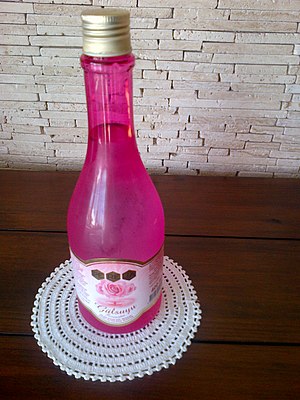
Rosenvand
En flaske rosenvand
Rosenvand blev tidligere betegnet som et biprodukt ved produktionen af rosenolie, men det betegnes nu som et samprodukt.